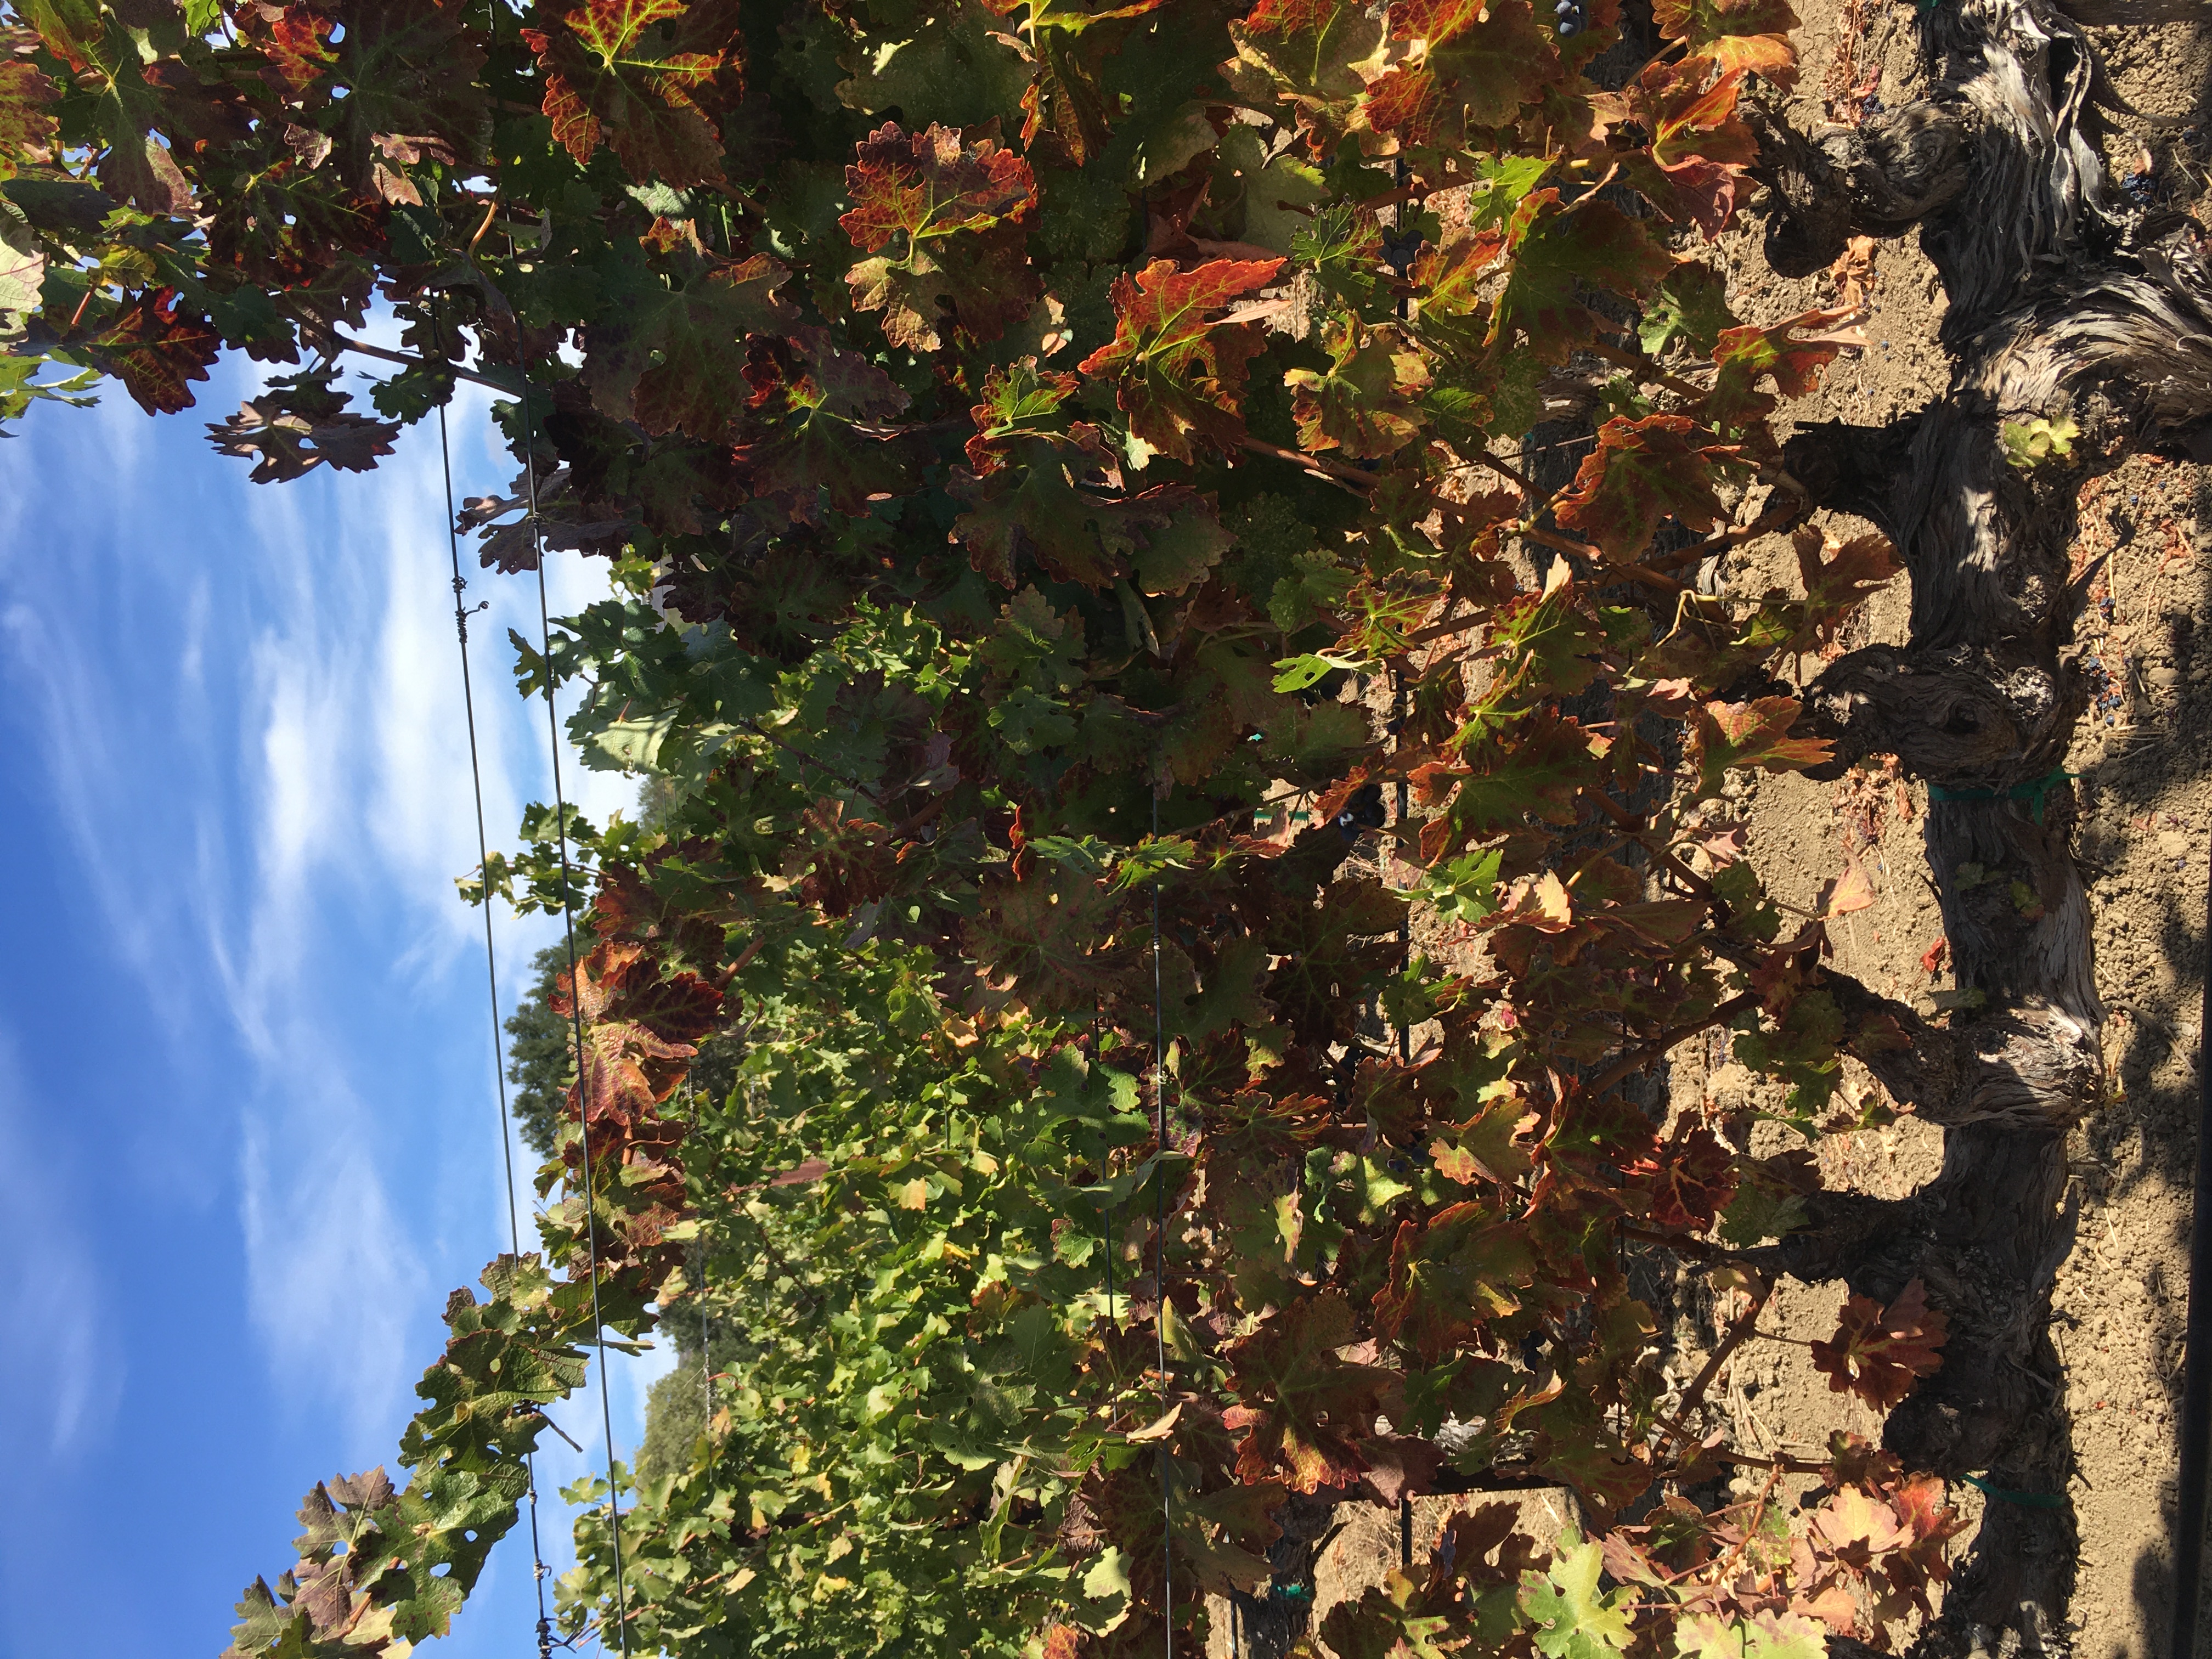
Label: Leafroll 3